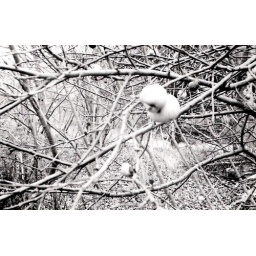
apple tree in the fall